Hay-a-Park Gravel Pit

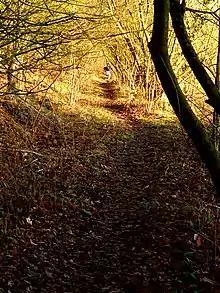
Tree-lined lakeside footpath

The area later became known as "Haya Park". By the seventeenth century the land was at least partly wooded, and managed for timber. By the end of that century it was owned by Lady Hewley, who used its rents to support the Church and charities. When its farmland was valued in 1755 by Robert Moody of York, the land was considered potentially good for cultivation, but contemporary farmers were "poor idle drunken ignorant fellows" who spent Sundays in the alehouse; so that the land was "miserably run and full of weeds," with no prospect of land improvement. In the 19th century the leasehold of Haya Park was purchased for the purpose of rectorial tithes by York Minster; it was still a royal park, where deer were protected.